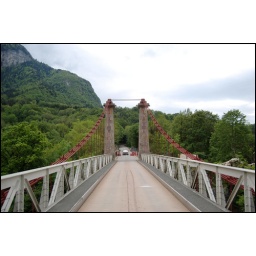
352 - Grenoble-Annecy - Little bridge over a canyon